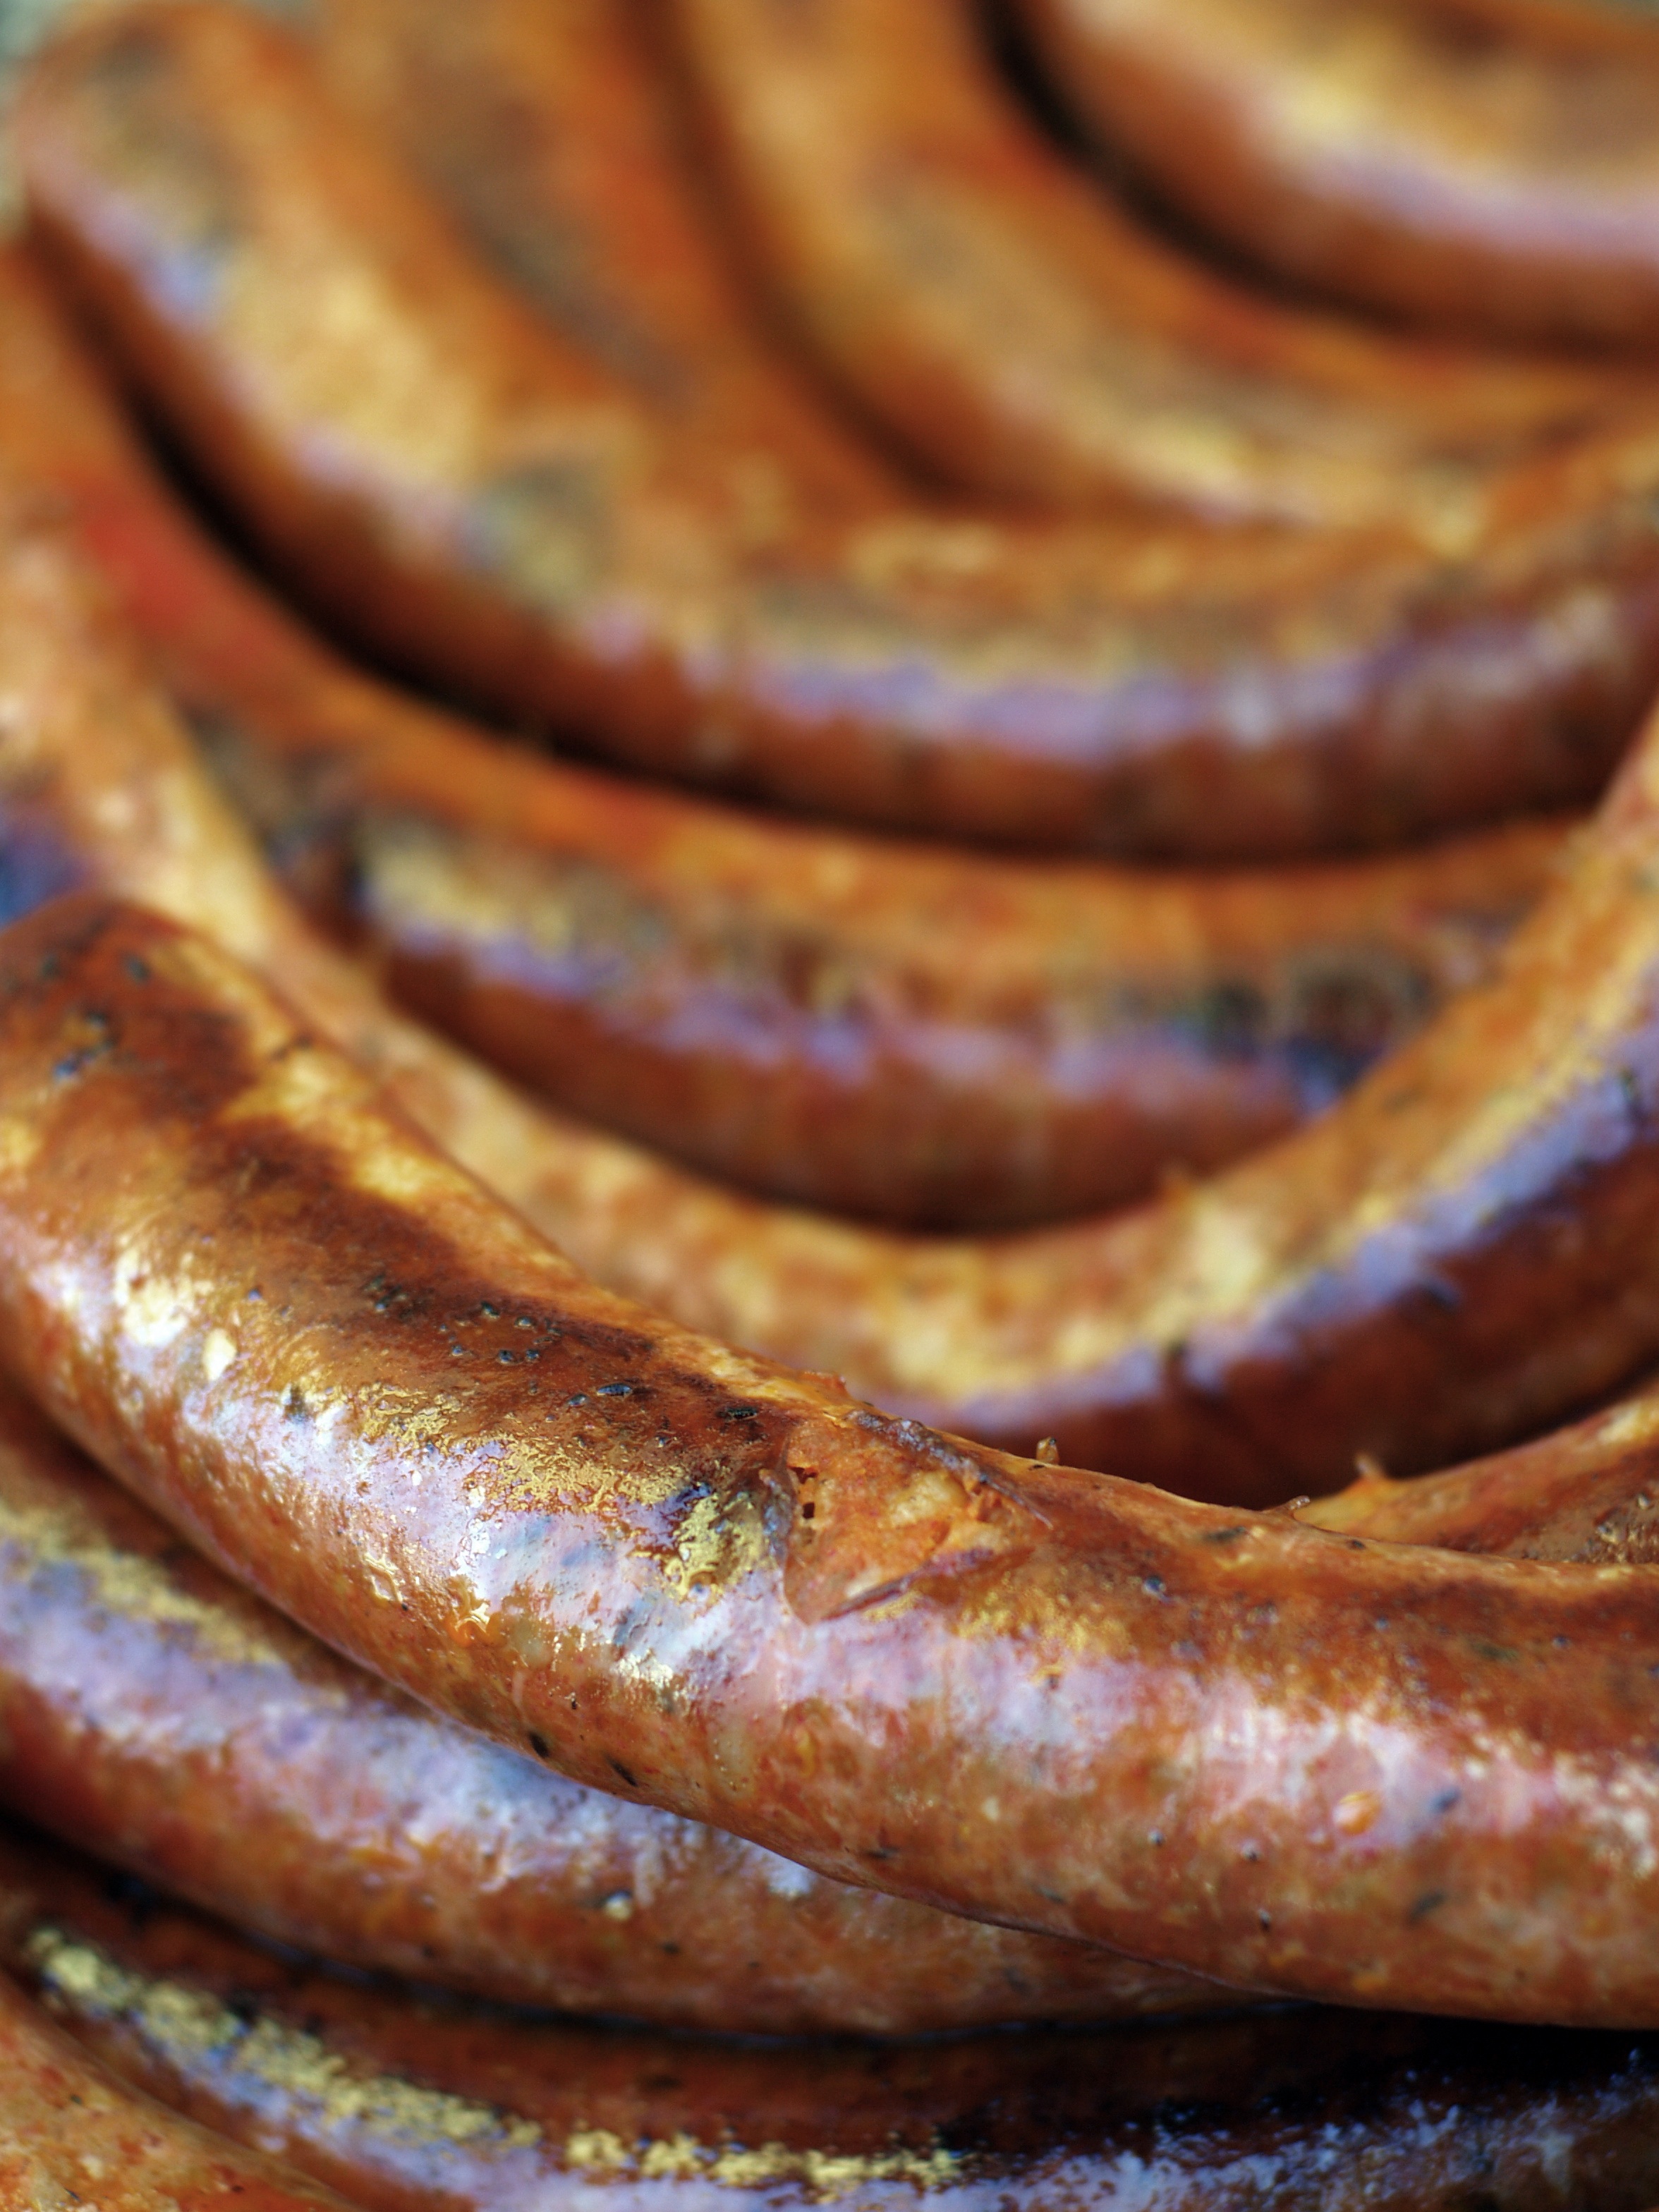
texture, dish, food, breakfast, meat, pork, cuisine, grill, sausage, picnic, hot, tasty, bratwurst, grilled, smoked, vienna sausage, snack food, animal source foods, kielbasa, weisswurst, breakfast sausage, boudin, italian sausage, frankfurter w rstchen, sujuk, boerewors